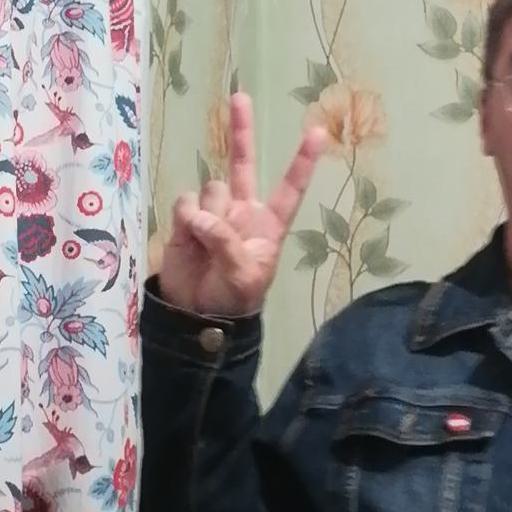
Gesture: peace